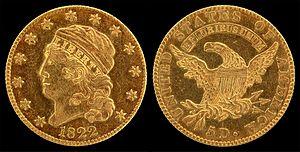
La pièce de 5 dollars américains est une pièce des États-Unis qui a été produite pour la circulation de 1795 à 1929 et dans des pièces commémoratives et des pièces d'investissement depuis les années 1980. Composée presque entièrement d'or, elle a une valeur faciale de cinq dollars. Sa production a été autorisée par la loi du 2 avril 1792, et il s'agit de la première pièce d'or frappée par les États-Unis.